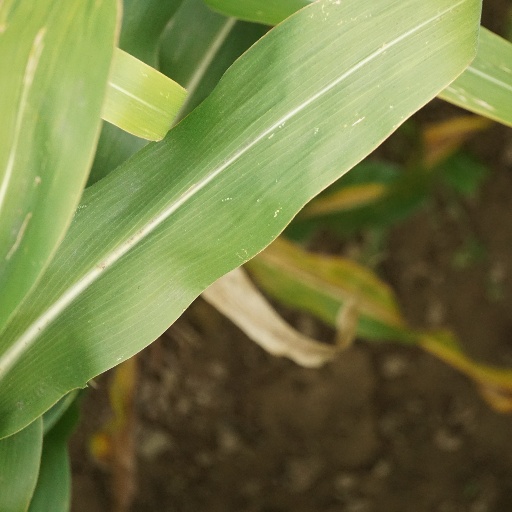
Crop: maize; corn